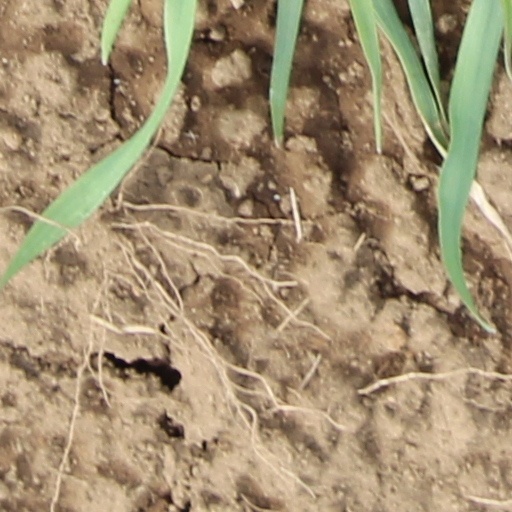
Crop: wheat